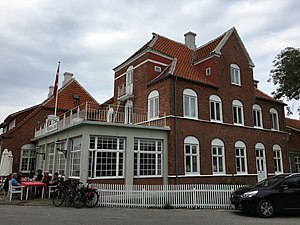
Brøndums Hotel
Brøndums Hotel i 2018.
Et af de mest berømte hoteller i Skagen.
Brøndums Hotel er et dansk hotel på Anchersvej 3 i Skagen.